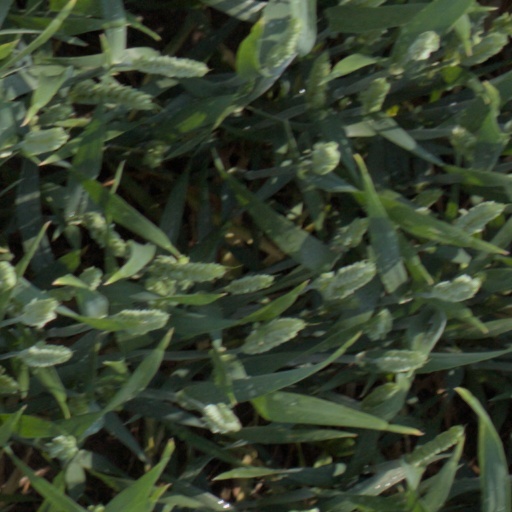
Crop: wheat